Jarryd James

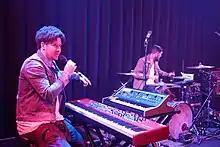
James (left) performing in 2015.

Jarryd first enjoyed moderate success from playing guitar and singing in a band called Holland. They recorded a debut album that was never released for mysterious reasons. Jarryd claimed he was frustrated and that their album never arrived on store shelves due to 'management issues'. James quit making music around 2012 due to the issues surrounding the release of Holland's album.